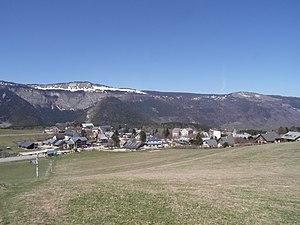
Saint-Nizier-du-Moucherotte
Saint-Nizier-du-Moucherotte est une commune française située géographiquement dans le massif du Vercors, administrativement dans le département de l'Isère, en région Auvergne-Rhône-Alpes et autrefois rattachée à l'ancienne province du Dauphiné.